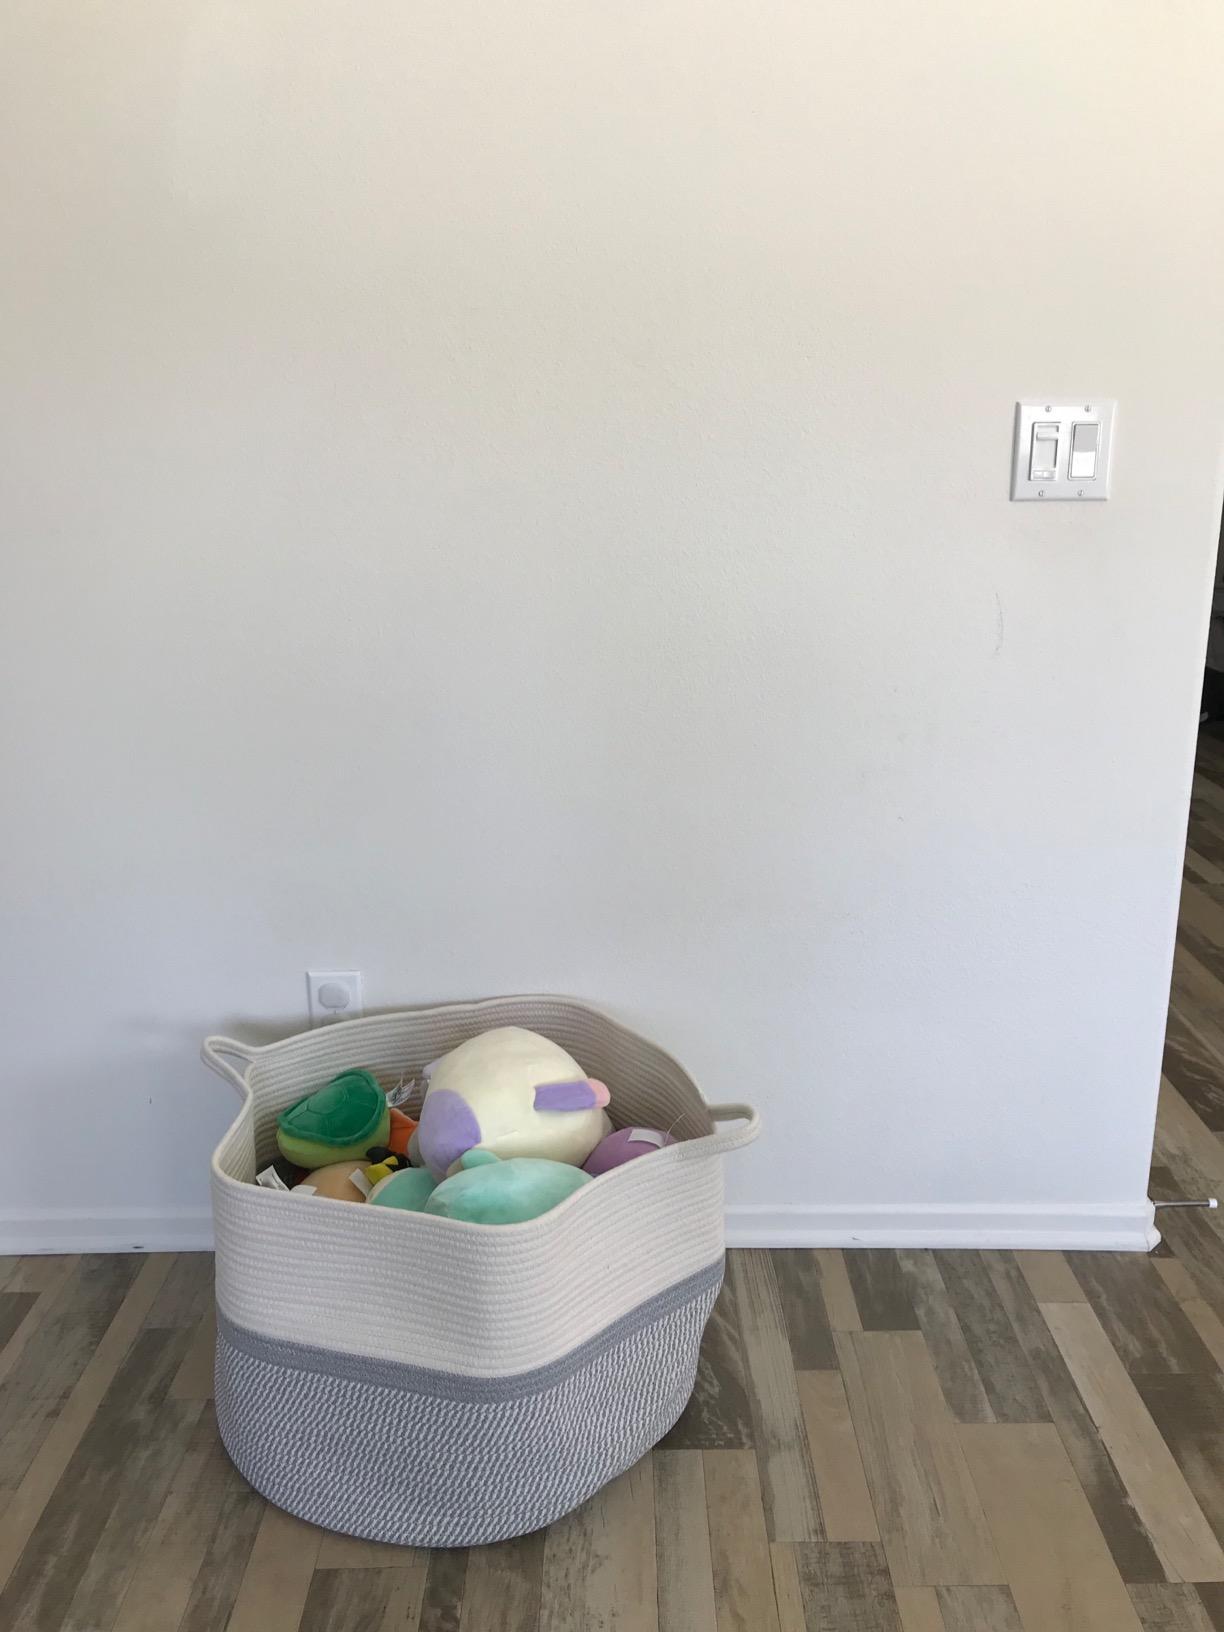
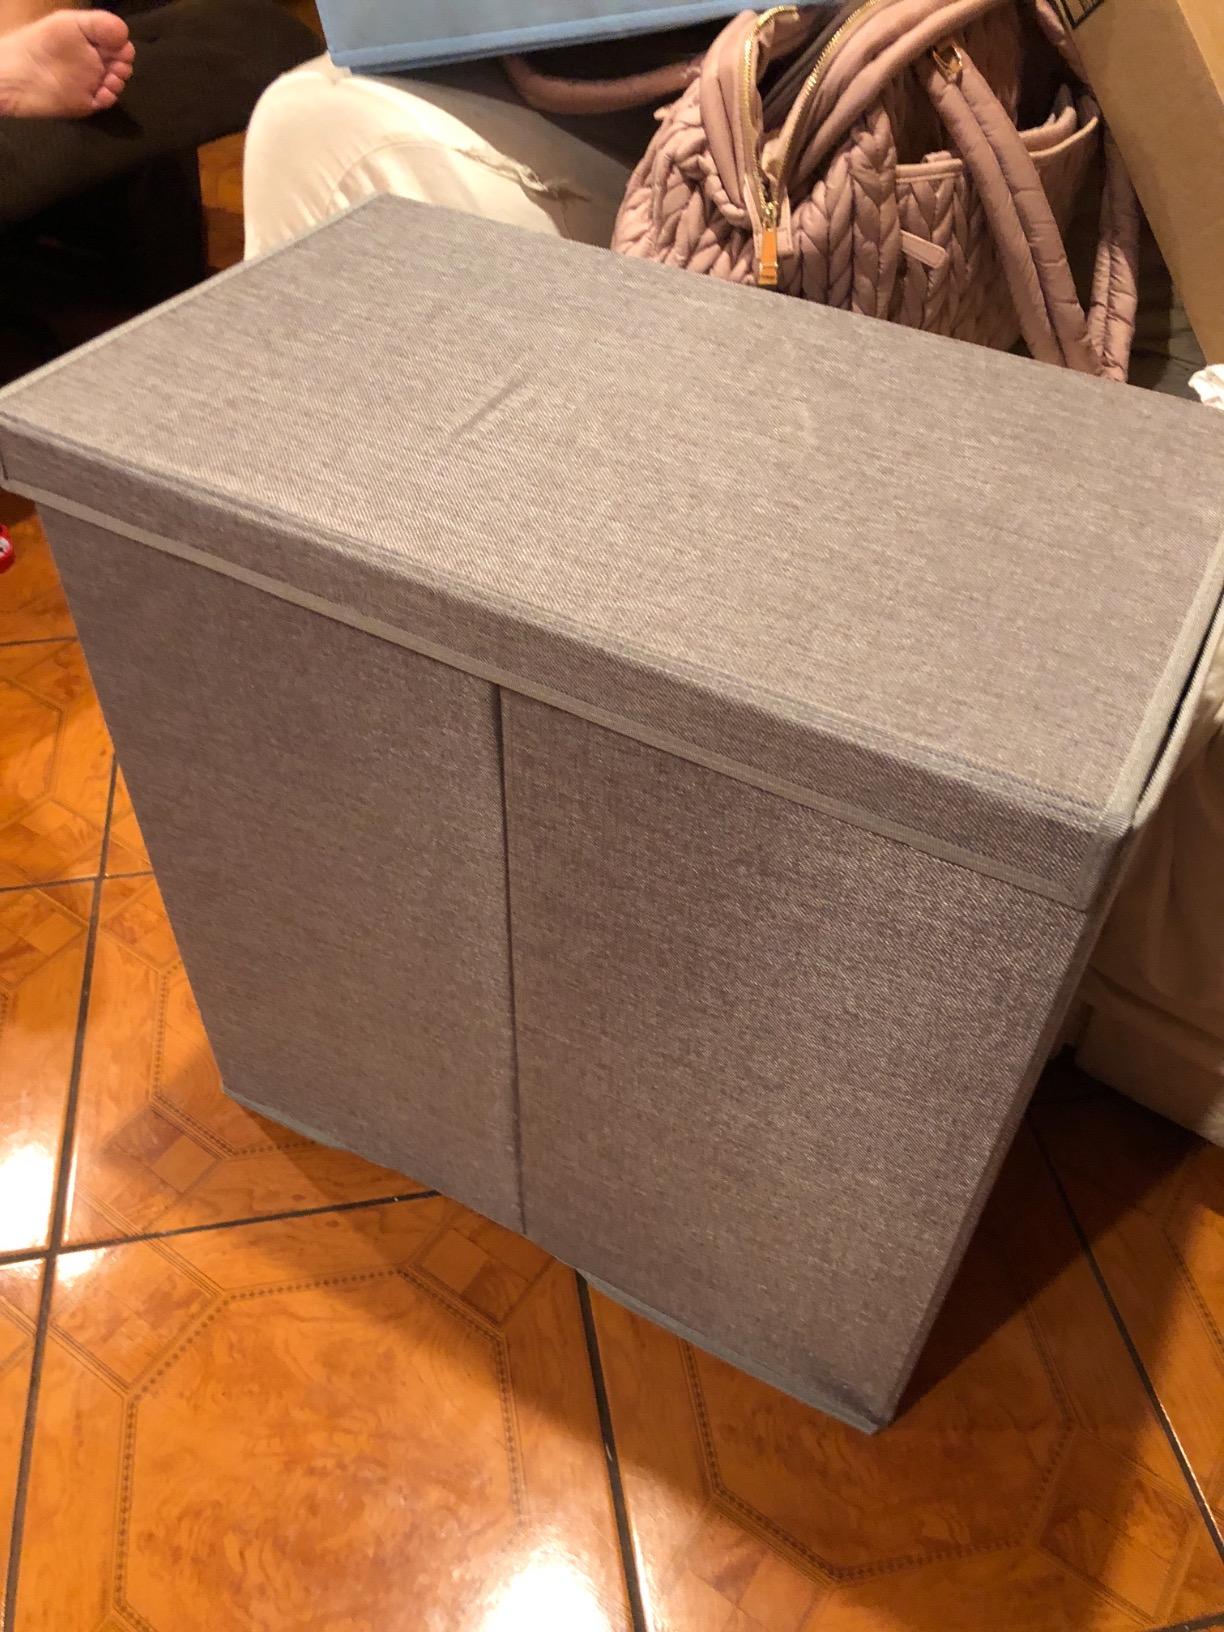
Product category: items_hamper
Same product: no